Open Roberta

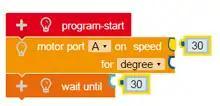
NEPO typ check input connectors.

Depending on the block different values can be passed to a block. The type of the value can be identified by the colored compounds (called including »connectors«) of a block. In the chapter »block category« you can see the different values a block may have. Only if the colors of the input and the output connector match, these blocks can be connected.